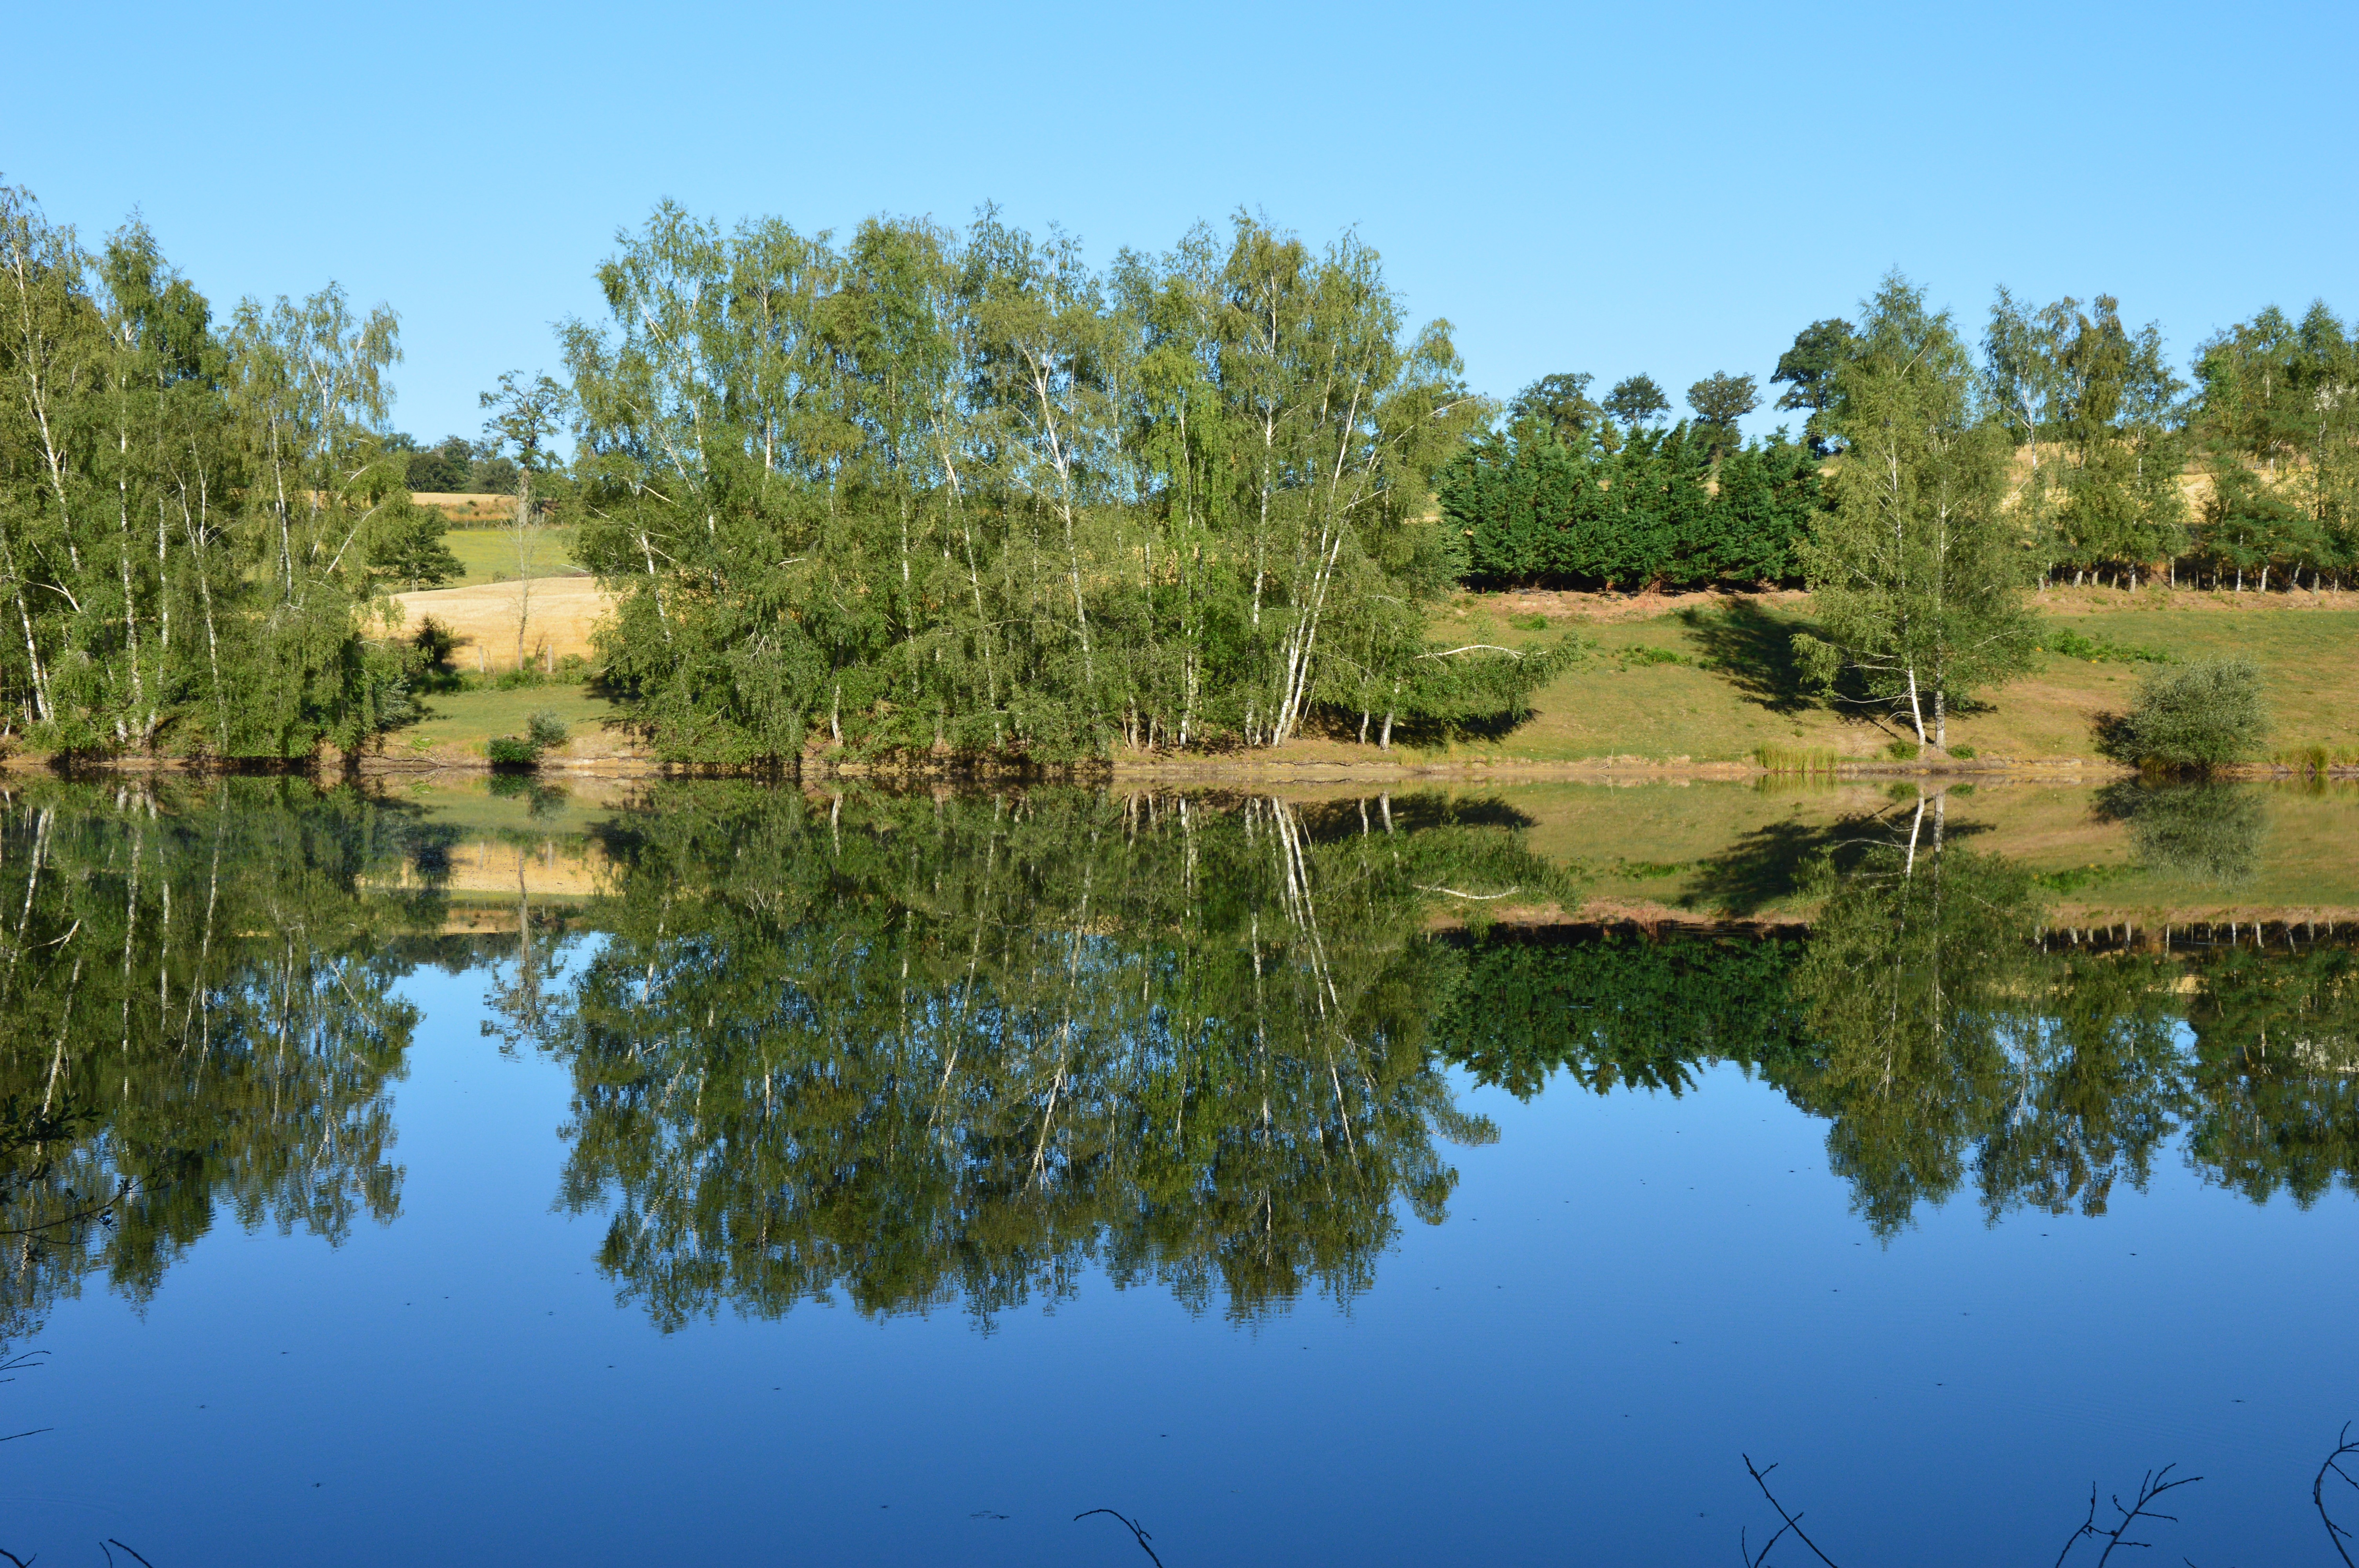
landscape, tree, water, nature, marsh, wilderness, meadow, lake, pond, reflection, pasture, reservoir, trees, wetland, floodplain, reflections, habitat, loch, ecosystem, nature reserve, fish pond, aveyron, natural environment